Erbusaig Bay

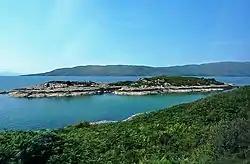
Another view of the islands in Erbusaig Bay

Erbusaig Bay has a classic half circle shape, that faces the island of Scalpay, with the small twin Black Islands in the bottom half of the bay looking north, obscuring the view. The area is dominated by two enormous flat rock hills which plateau in the area. The southern plateau is the higher, rising to 215 feet, while the northern rock plateaux is slightly lower. Both have a slight covering of heather and bracken with bare rock showing regularly. The village of Erbusaig sits at the head of the bay, in a V-shaped plain, which has been eroded from the rock plateau by the Erbusaig Burn. The plain is several feet above the bay. Whitewashed houses dot the plain.